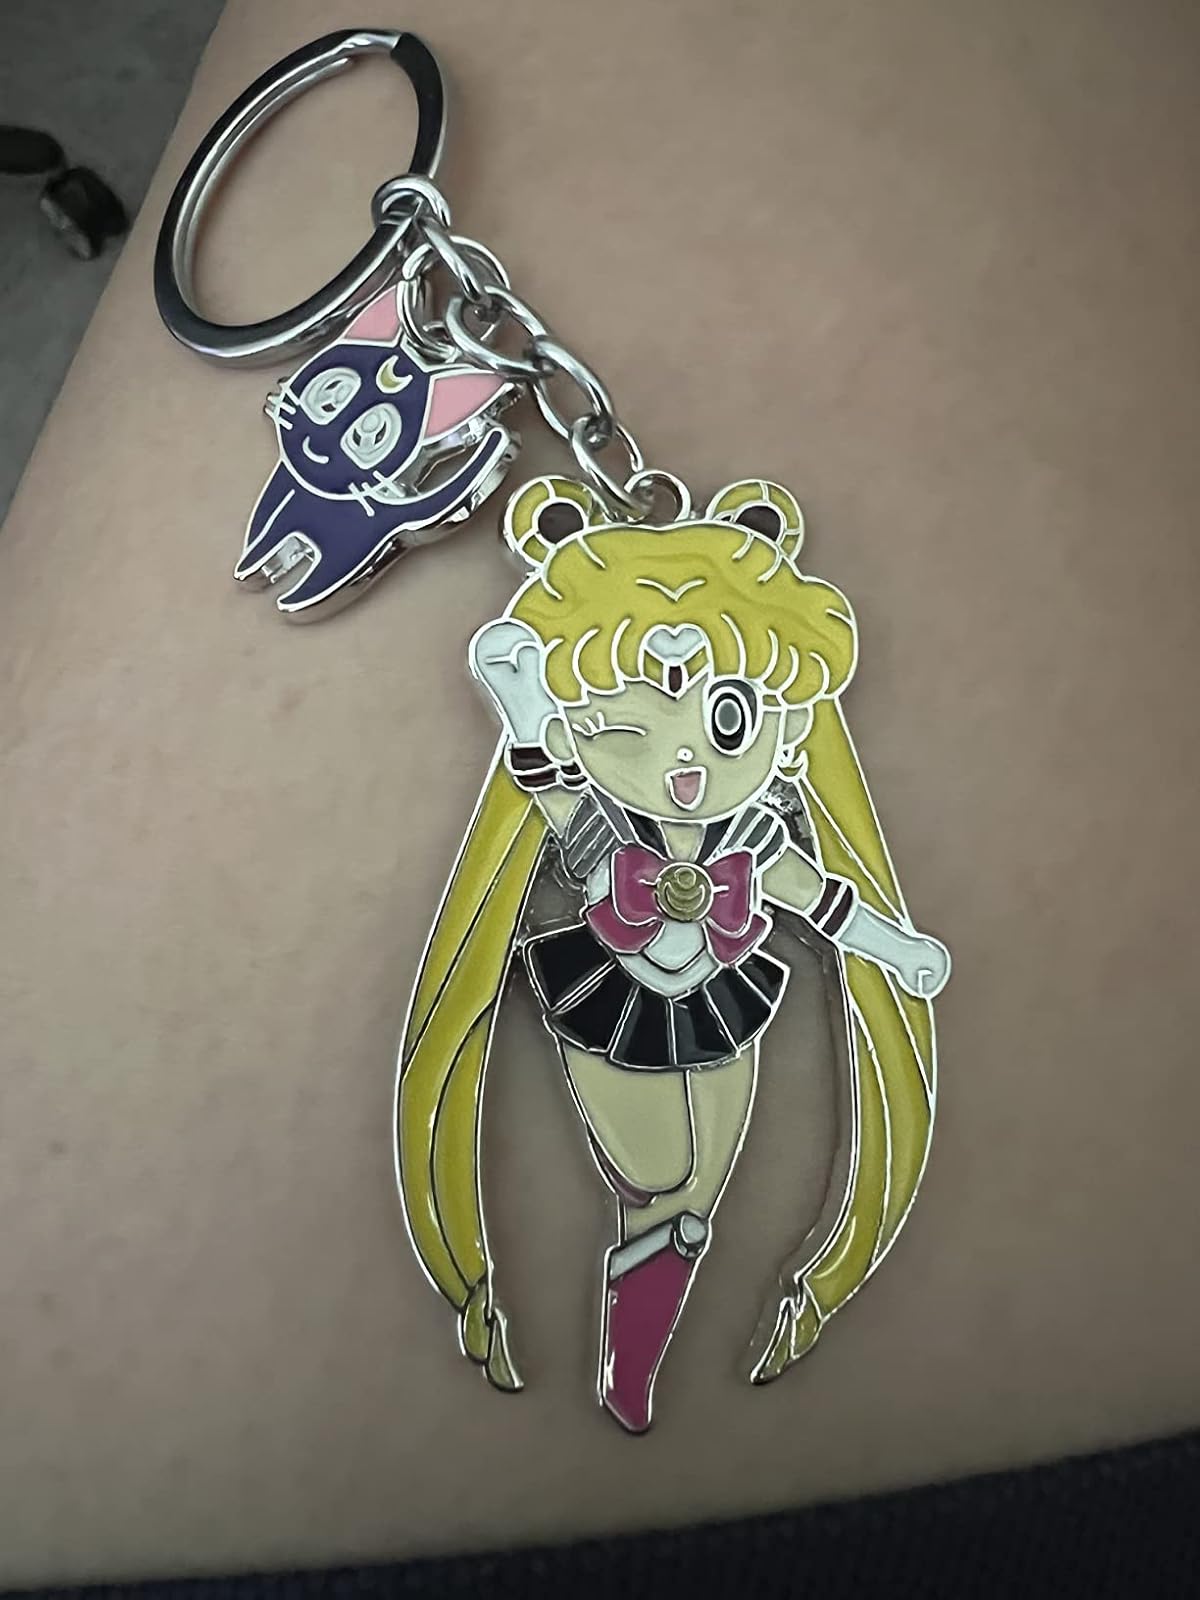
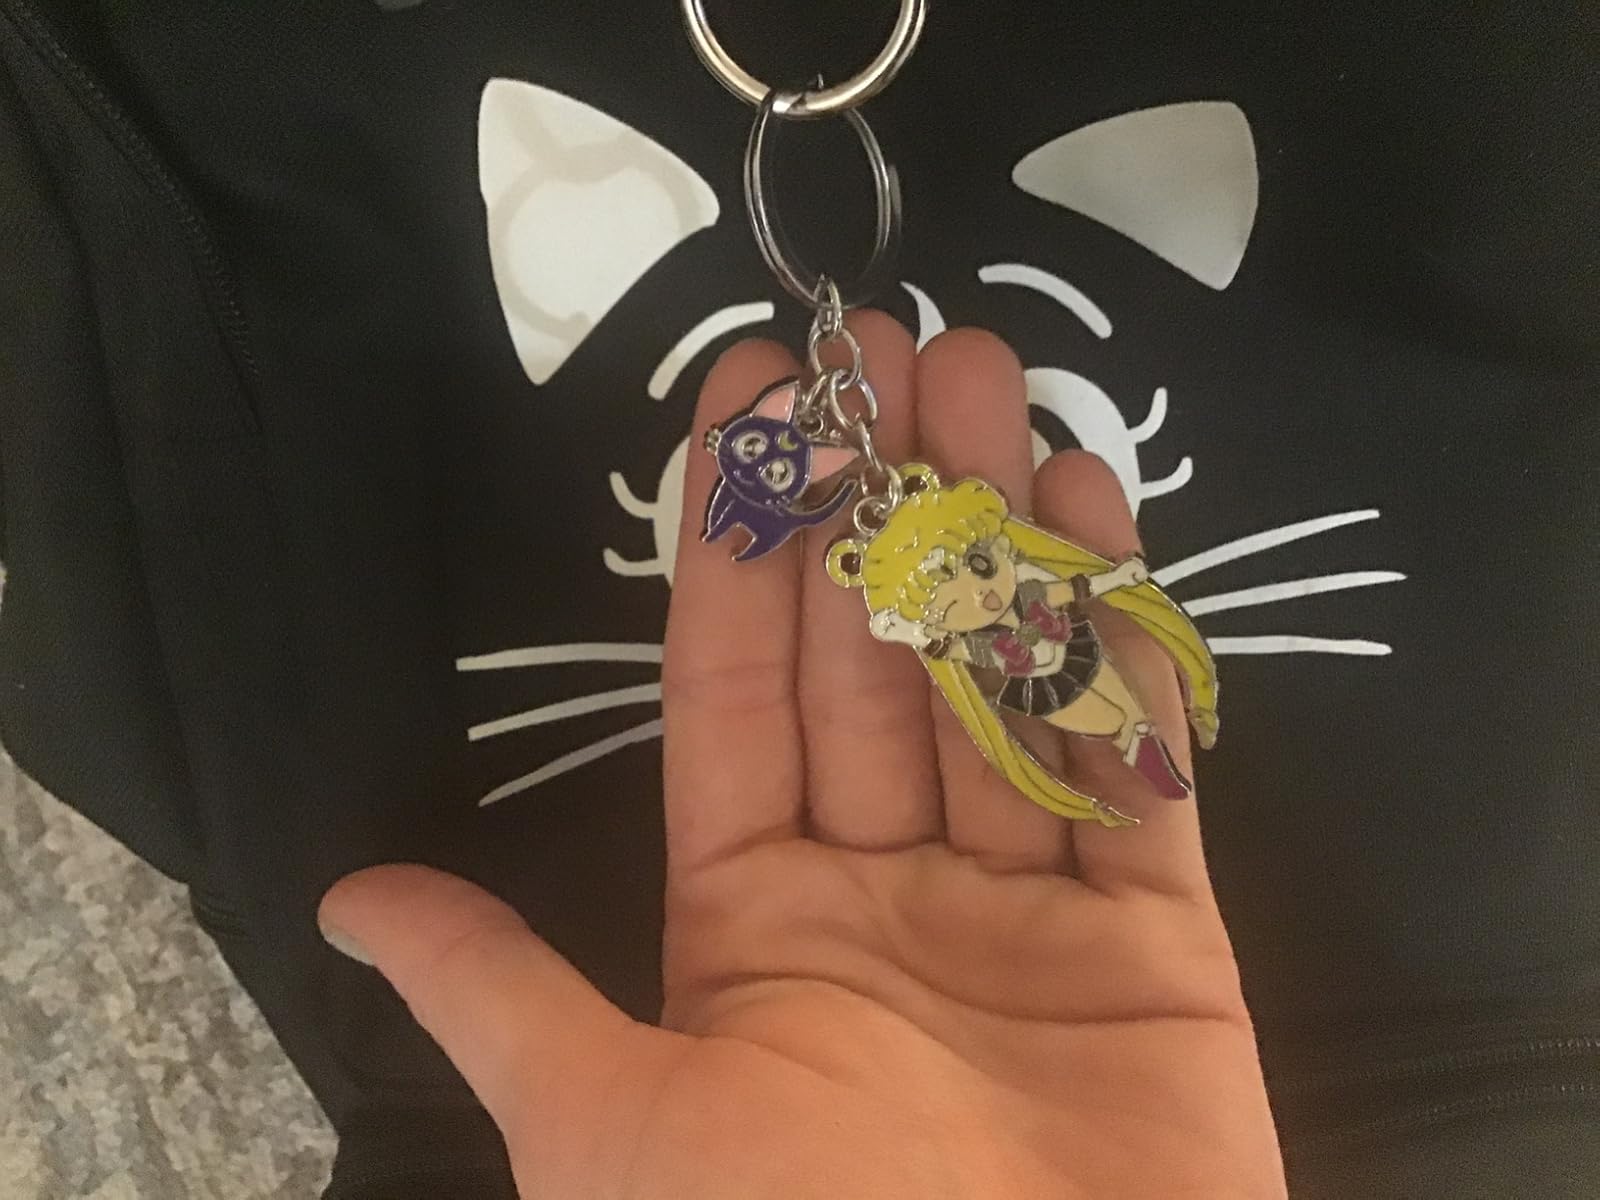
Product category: accessories_keychain
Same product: yes